Charles Greville (diarist)

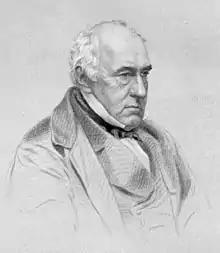

Charles Cavendish Fulke Greville (2 April 1794 – 17 January 1865) was an English diarist and an amateur cricketer who played first-class cricket from 1819 to 1827. His father, Charles Greville, was a second cousin of the 1st Earl of Warwick. His mother, Lady Charlotte Bentinck, was a daughter of the 3rd Duke of Portland (former leader of the Whig party and prime minister).